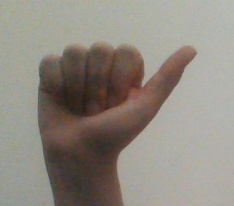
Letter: dhad